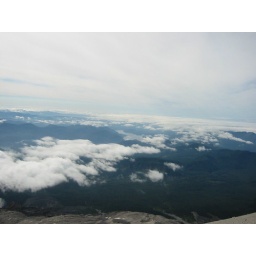
Smaller mountains and clouds below us.